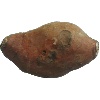
Label: potato_sweet